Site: brandenburg
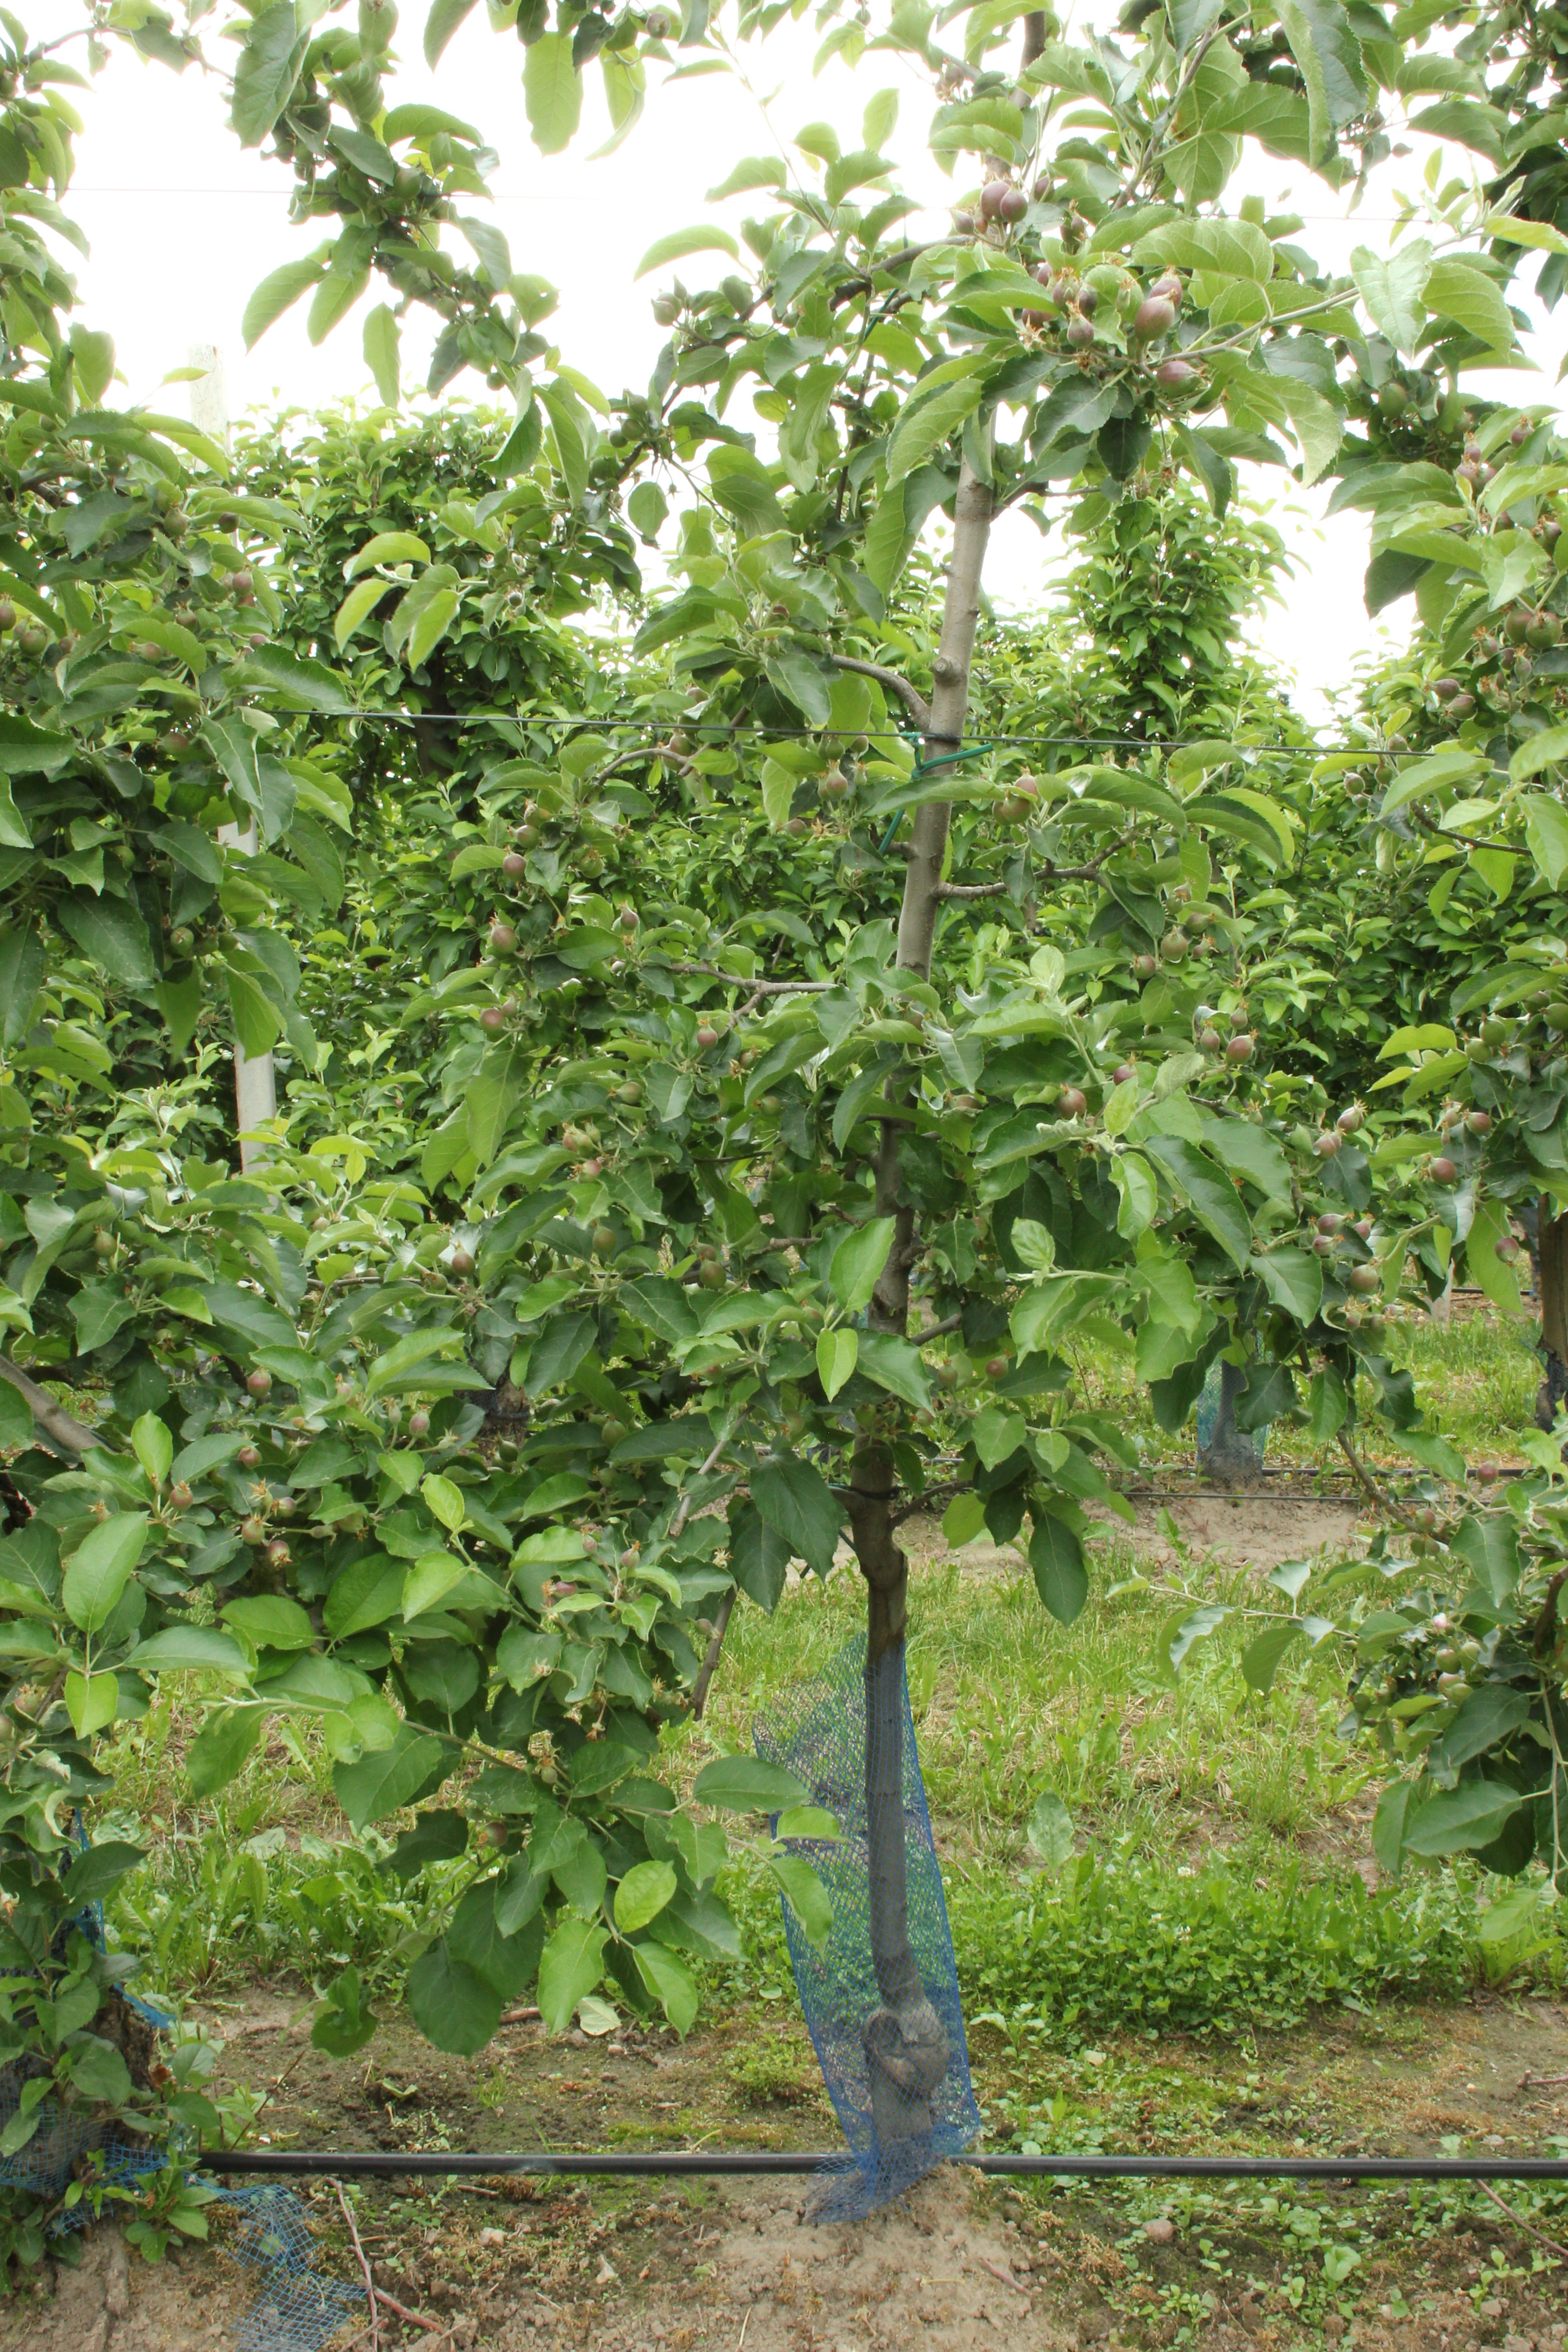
Growth stage (BBCH 72): Development of fruit